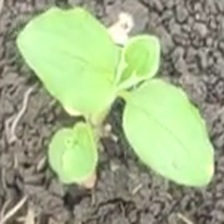
Weed species: Kena_(Commplina_benghalensio)